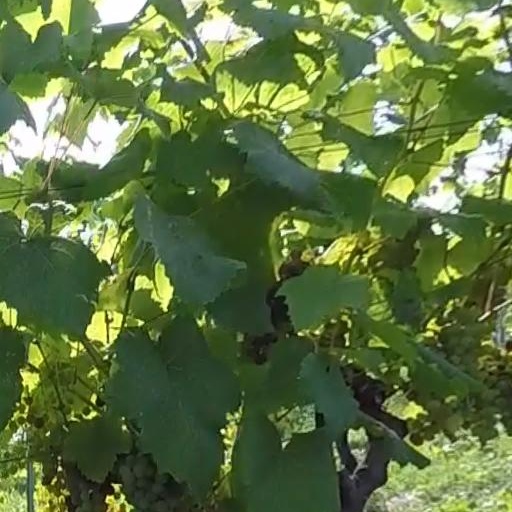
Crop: grape